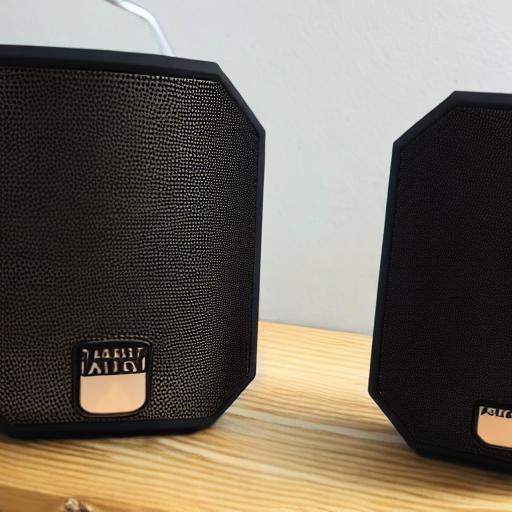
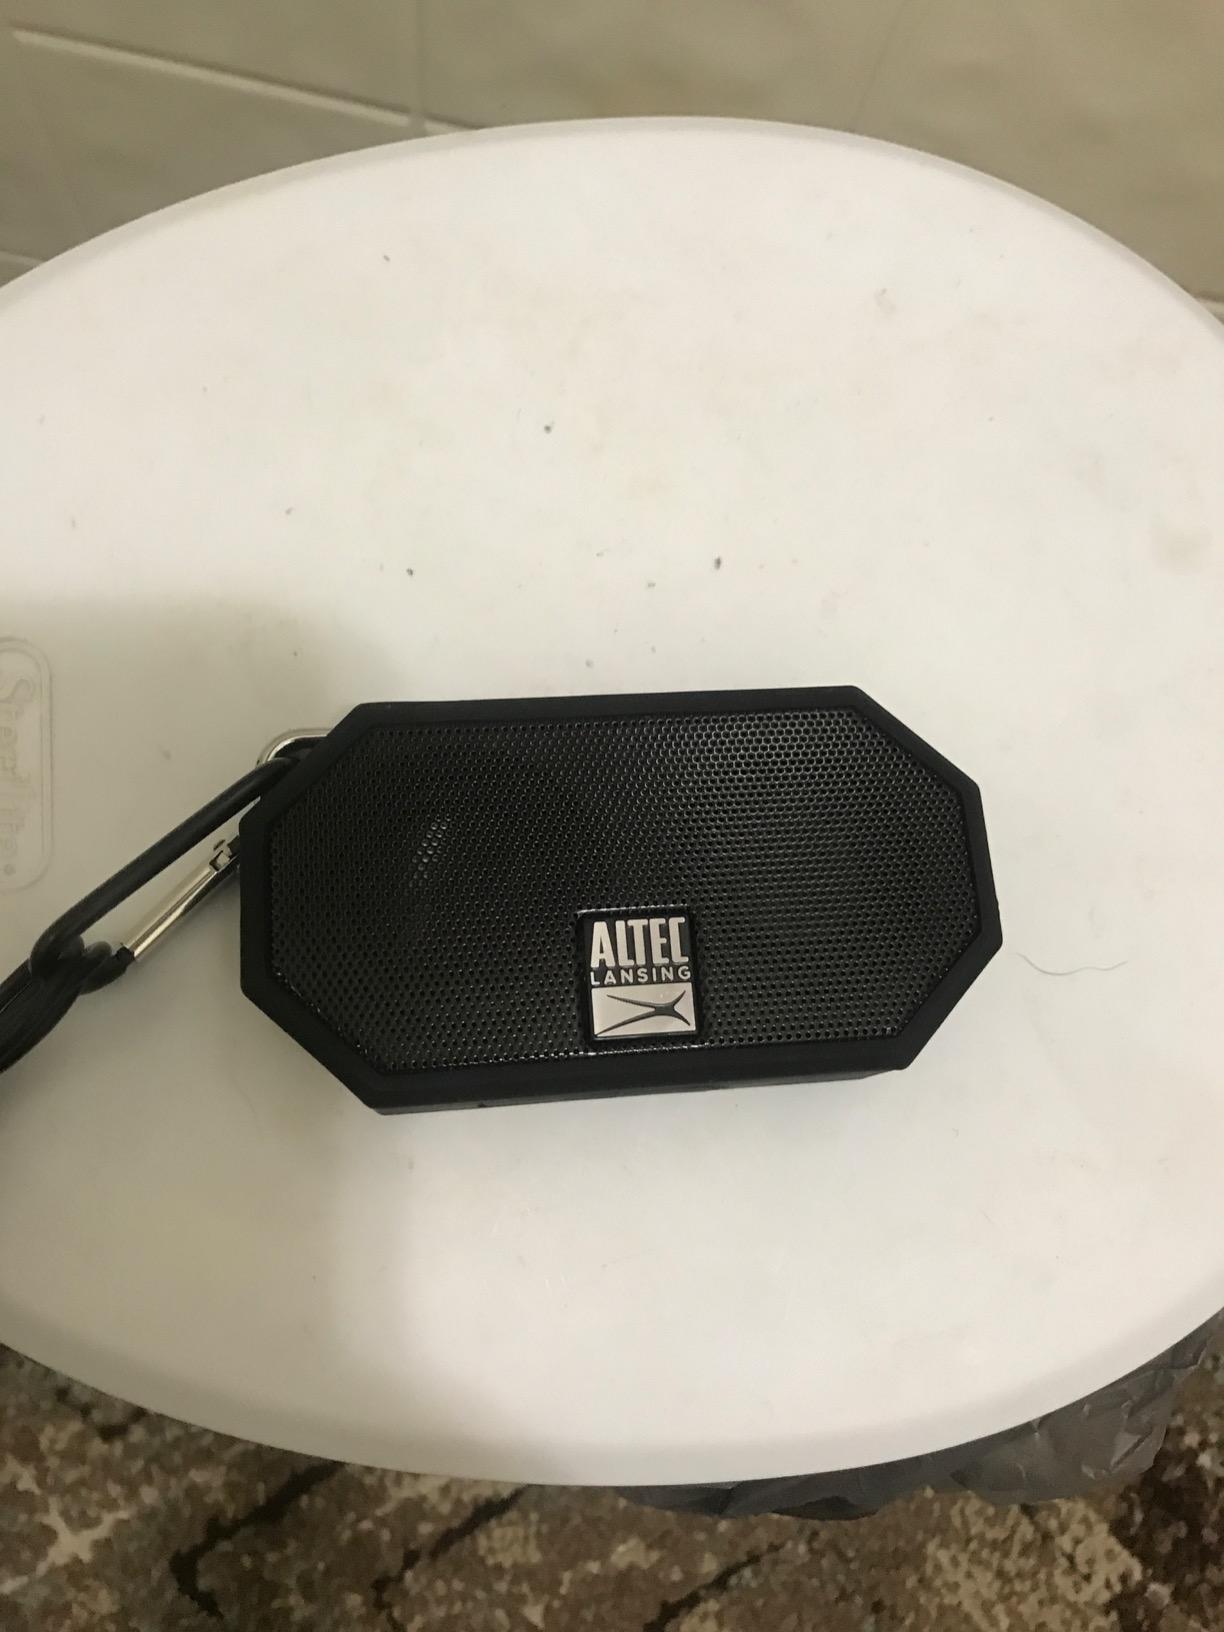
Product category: speaker
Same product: no